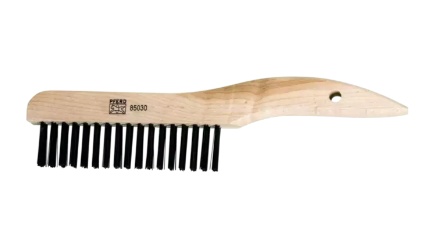
Shoe Handle Scratch Brush - 4x16 Rows, Brass Wire, Wooden Block
Pferd 85036. Shoe Handle Scratch Brush - 4x16 Rows, Brass Wire, Wooden Block. Comes 12 to a Pack, Please Order in Quantitites of 12 Click Here To View Pferd's Catalog Download Page
Brand: Pferd
Category: Home & Garden > Household Supplies > Shoe Care & Tools > Shoe Scrapers